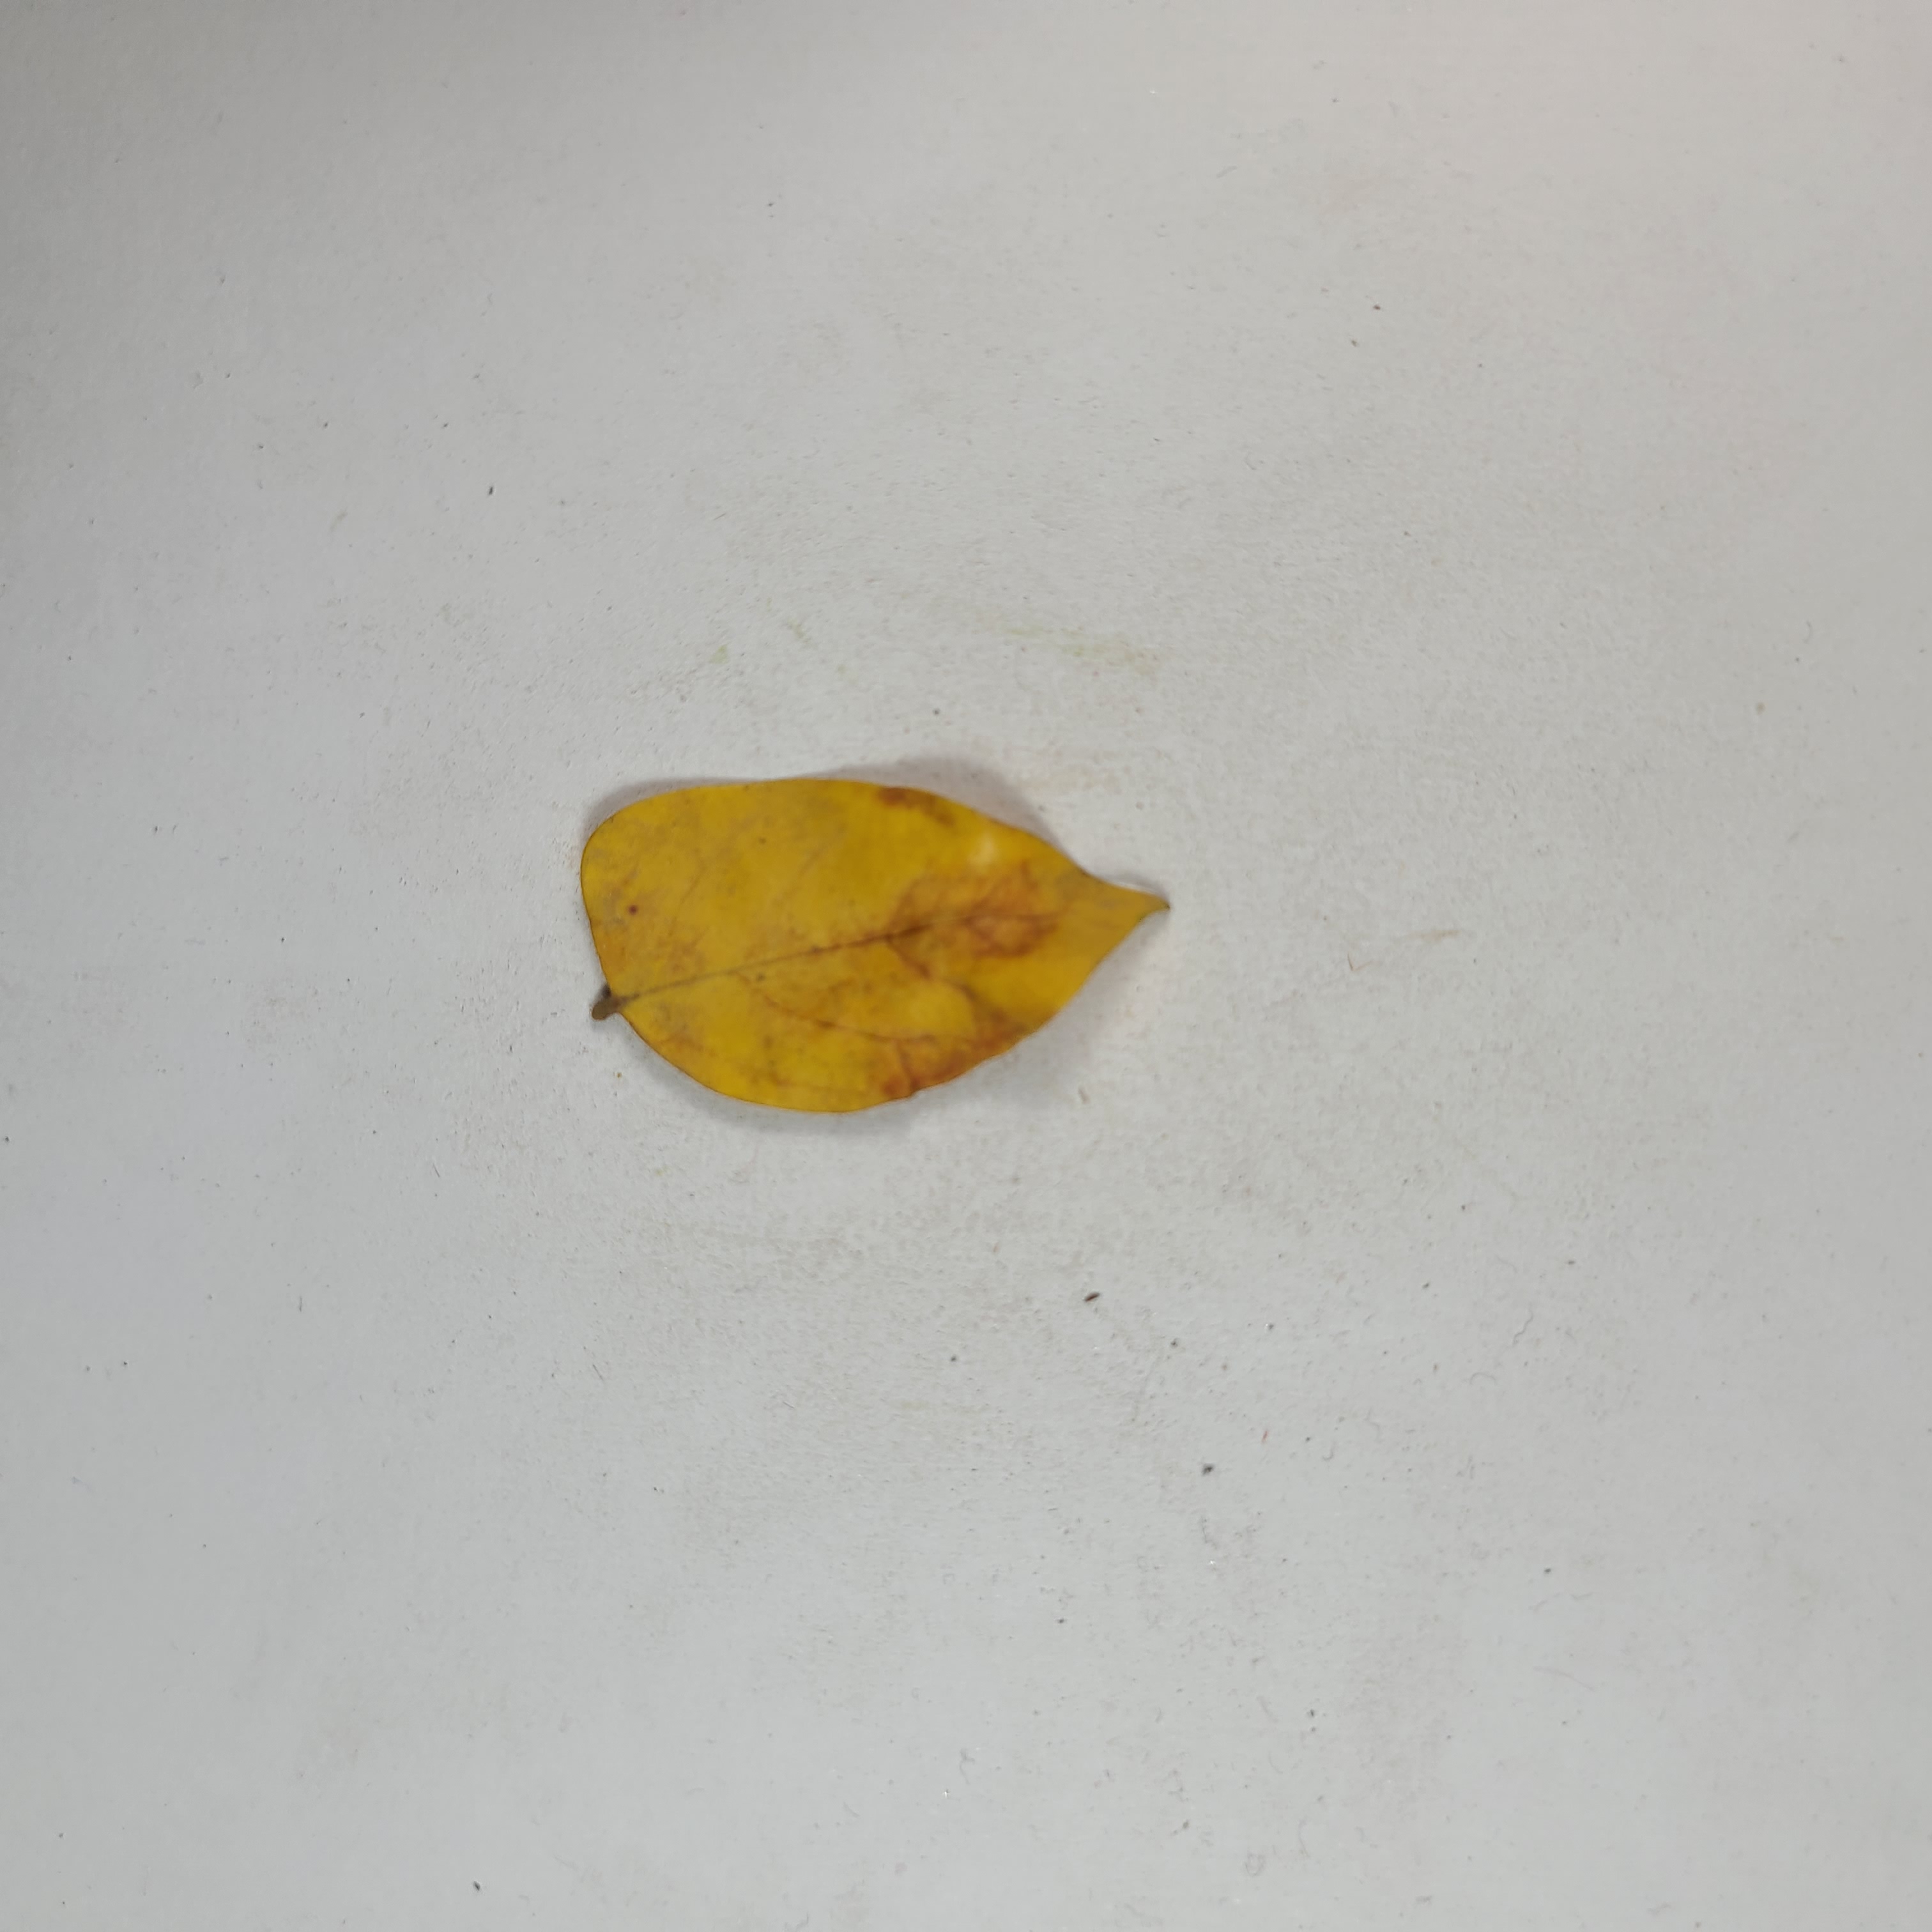
Label: Yellow Leaves